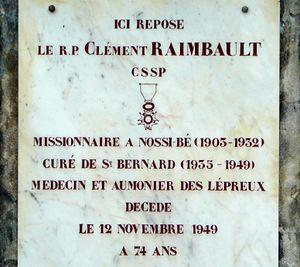
Saint-Bernard est un lieu-dit de l'île de La Réunion, département d'outre-mer français dans le sud-ouest de l'océan Indien. Il s'agit d'un petit quartier périphérique de Saint-Denis, le chef-lieu, peuplé de quelque centaines de personnes. Il est situé à la limite de la commune de La Possession, dans une zone montagneuse connue sous le nom de La Montagne.
Clément Raimbault est un religieux catholique français qui s'est notamment illustré par ses recherches en botanique menées à Madagascar puis à La Réunion.